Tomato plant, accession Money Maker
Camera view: bottom (45 deg); turntable rotation: 180 degrees
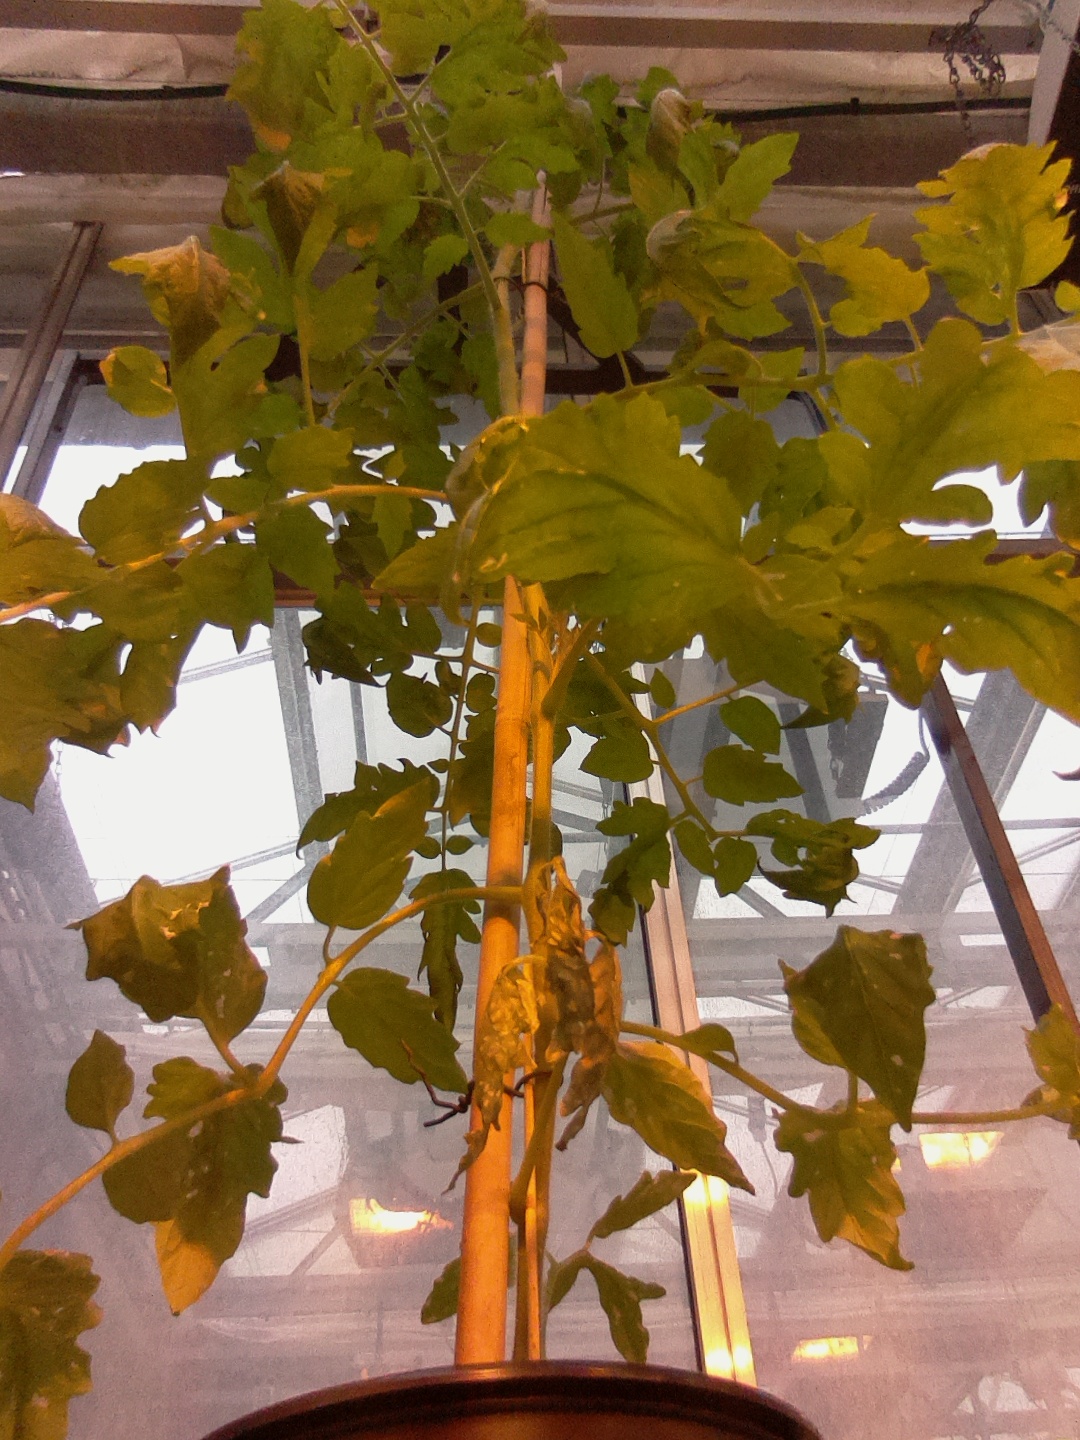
BBCH growth stage 55: 5 inflorescences visible